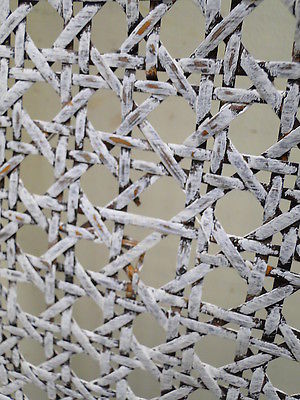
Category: chair